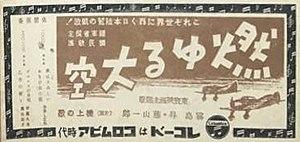
Le Ciel en flammes est un film japonais en noir et blanc réalisé par Yutaka Abe en 1940. Il s'agit d'un film de guerre dont les effets spéciaux sont réalisés par Eiji Tsuburaya. La chanson du film est chantée par Ichirō Fujiyama.